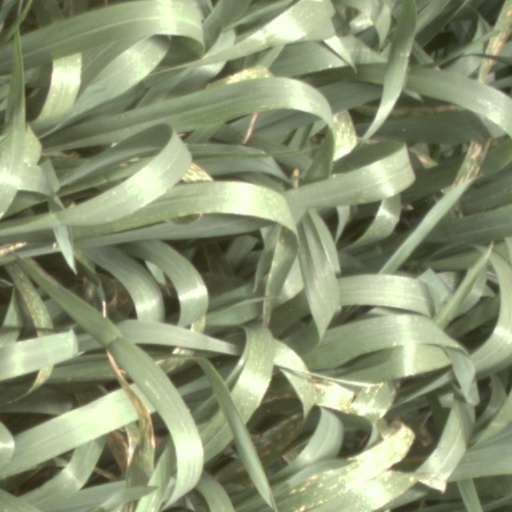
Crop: wheat